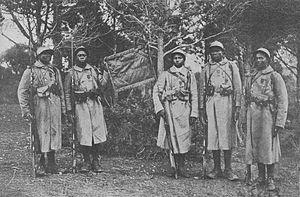
Mamadou Michel N'Diaye, né Mamadou N'Diaye le 26 octobre 1909 à Diourbel au Sénégal et mort en 1985 à Roubaix en France, est un marin, boxeur, résistant et chiropracteur sénégalo-français.
L’Afrique de l’Ouest est une région terrestre couvrant toute la partie occidentale de l’Afrique subsaharienne. Elle comprend approximativement les pays côtiers au nord du golfe de Guinée jusqu’au fleuve Sénégal, les pays couverts par le bassin du fleuve Niger ainsi que les pays de l’arrière-pays sahélien.
Le 43ᵉ Bataillon de Tirailleurs Sénégalais est un bataillon français des troupes coloniales.
Ngolowa est une peinture à l'huile sur toile, réalisée en 1988 par le peintre congolais Frédéric Trigo Piula. Ce tableau fait partie de la série Nouveaux Fétiches, de même que Materna, Fwambasi et Ta Télé. Ce tableau s'inspire de l'Appel du 18 juin 1940, ainsi que des évènements qui lient le général Charles de Gaulle à Brazzaville et au-delà à l'Histoire de France et de la Seconde Guerre mondiale.
Les tirailleurs sénégalais étaient un corps de militaires appartenant aux troupes coloniales constitué au sein de l'Empire colonial français en 1857, principal élément de la « Force noire » ou de l'« Armée Noire » et dissous au début des années 1960. Bien que le recrutement de tirailleurs ne se soit pas limité au Sénégal, ces unités d'infanterie vont rapidement désigner l'ensemble des soldats africains de couleur noire qui se battent sous le drapeau français et qui se différencient ainsi des unités d'Afrique du Nord, telles les tirailleurs algériens.
Le fort de Douaumont, appelé brièvement fort Gérard, est un ouvrage fortifié situé dans la commune de Douaumont-Vaux, dans la commune déléguée de Douaumont. Il s'agit d'un des forts de la place forte de Verdun, faisant partie du système Séré de Rivières.